Warren Mosler

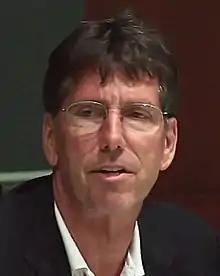
Mosler in 2012

Warren Mosler (born September 18, 1949) is an American hedge fund executive and entrepreneur. He is a co-founder of the Center for Full Employment And Price Stability at University of Missouri-Kansas City and the founder of Mosler Automotive.